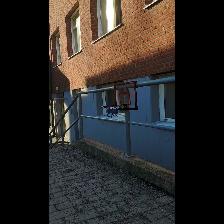
Label: NonHuman